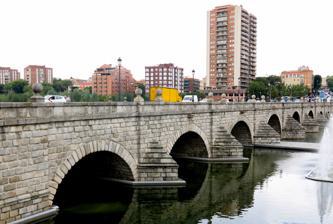
Building: Puente de Segovia, Madrid
Country: Spain
Year built: 1584
Historic site in Madrid, Spain Bridge of Segovia Native name Puente de Segovia ( Spanish ) Location Madrid , Spain Coordinates 40°24′50″N 3°43′23″W / 40.414012°N 3.722955°W / 40.414012; -3.722955 Built 1582-1584 Architect Juan de Herrera Spanish Cultural Heritage Official name Puente de Segovia Type Non-movable Criteria Monument Designated 1996 Reference no. RI-51-0009278 Location of Bridge of Segovia in Spain The Bridge of Segovia ( Spanish : Puente de Segovia ) is a bridge located in Madrid , Spain , crossing the Manzanares river. It was declared Bien de Interés Cultural in 1996. Designed by Juan de Herrera under commission of King Philip II of Spain , it was built from 1582 to 1584 with a total of nine spans. It cost 200,000 ducats. The bridge is composed of bricks of granite . References